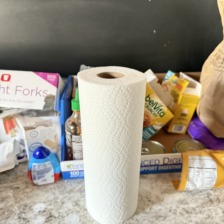
Label: no_baby_yoda